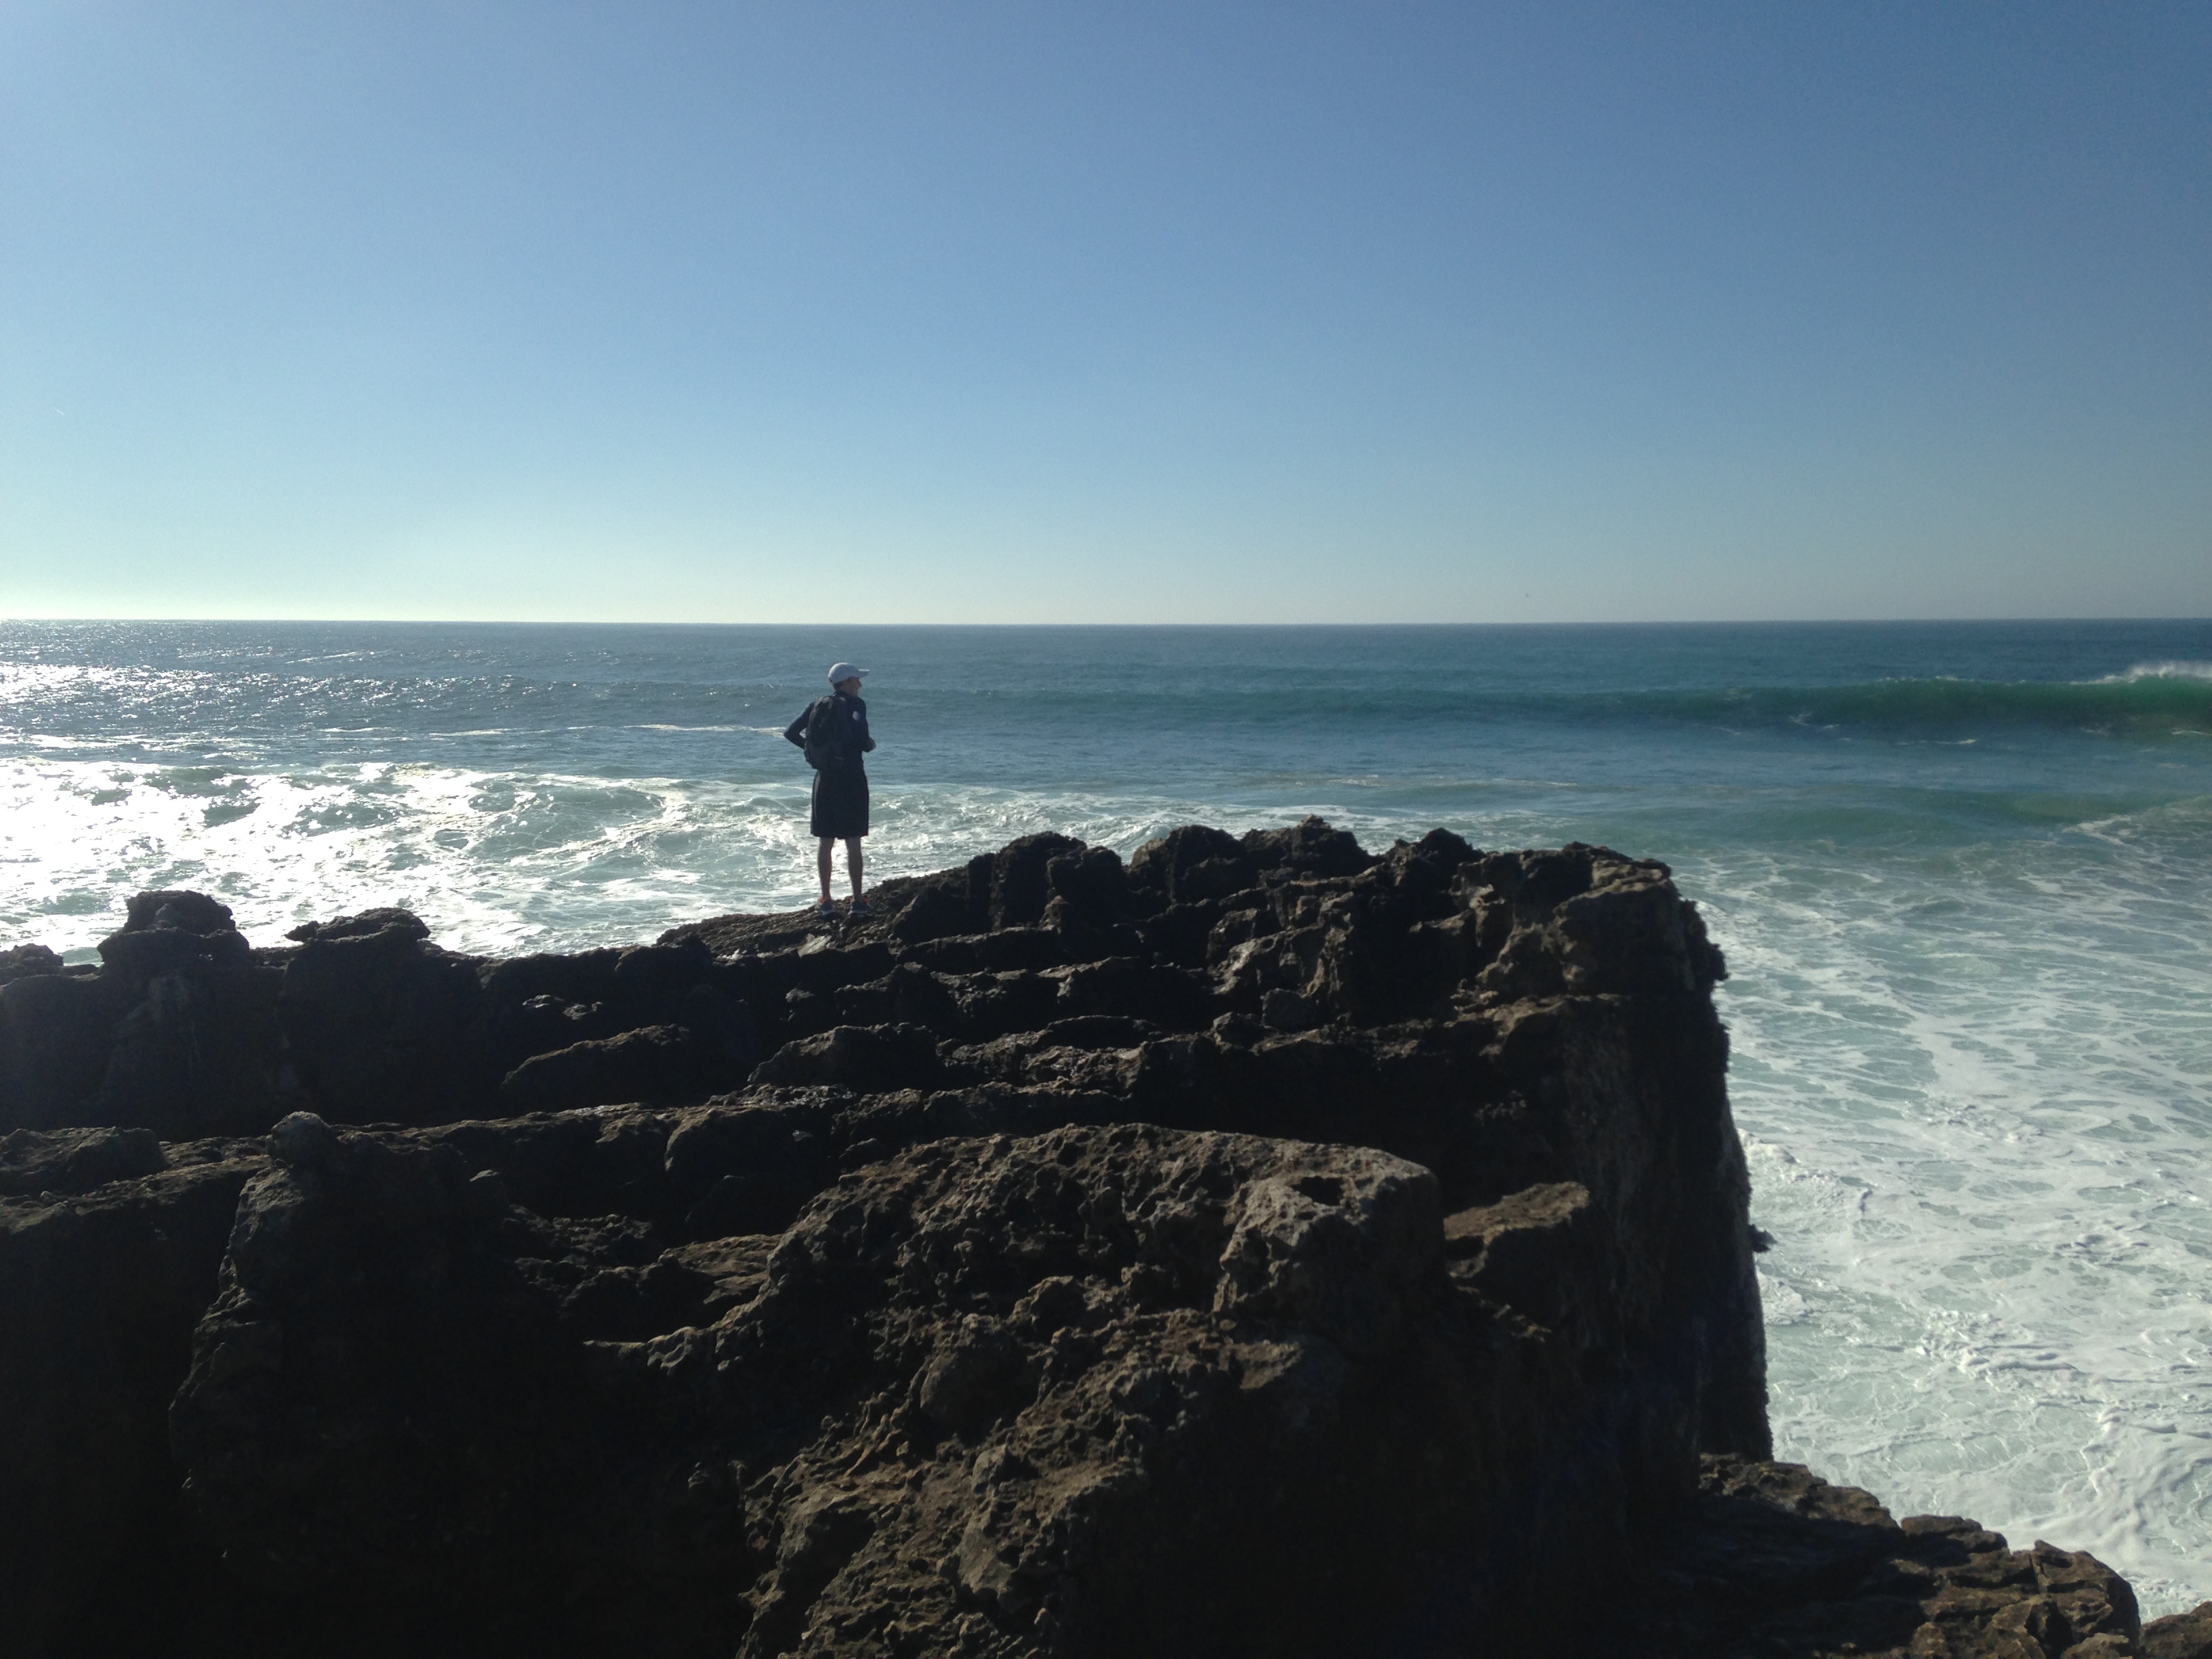
beach, sea, coast, rock, ocean, horizon, shore, wave, cliff, cove, tower, bay, terrain, material, body of water, cape, wind wave